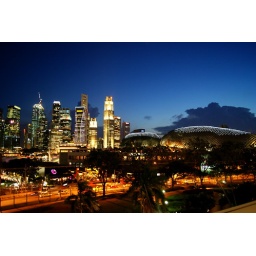
different shades of blue in the sky